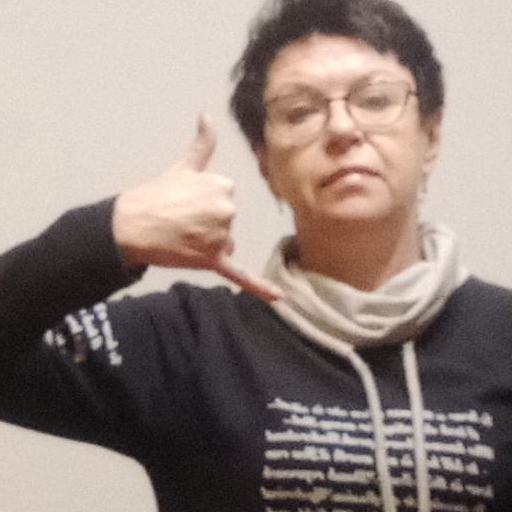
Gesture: call